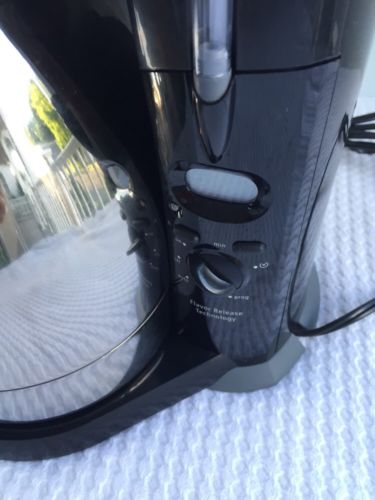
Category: coffee maker